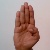
The image shows a hand gesture representing the letter 'B' in Indian Sign Language.